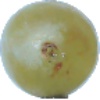
Label: Grape White 1